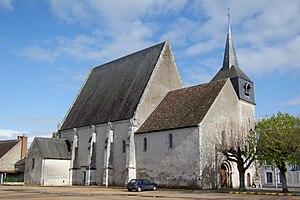
Eglise Saint Pierre à Pezou This building is inscrit au titre des Monuments Historiques. It is indexed in the Base Mérimée, a database of architectural heritage maintained by the French Ministry of Culture,
Cet article recense les monuments historiques de Loir-et-Cher, en France.
Pezou est une commune française située dans le département de Loir-et-Cher, en région Centre-Val de Loire.